Harquebusier

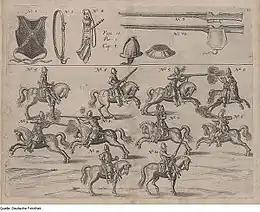
German drill manual for early 17th century harquebusiers (Johann Jacobi von Wallhausen, "Kriegskunst zu Pferdt")

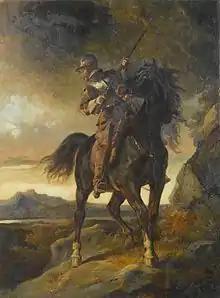
Victorian painting of a harquebusier. The image is intended to show a soldier of the late 17th century, though the equipment is more typical of early 17th: a wheelock carbine, a cuirass over a buff coat, and an old-fashioned burgonet helmet.

The harquebusier would usually be armed with a wheellock, snaphaunce or doglock flintlock carbine hung from a swivel attached to a baldric, pistols in saddle holsters, and a stout, straight-bladed sword. The 'dog' of the doglock was a type of safety-catch used to prevent the unintentional firing of the carbine when on horseback. Records also indicate that some harquebusiers were also armed with a horseman's poleaxe or pick, which were hafted weapons with axe or hammer heads and armour-piercing spikes.